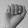
ASL letter: A